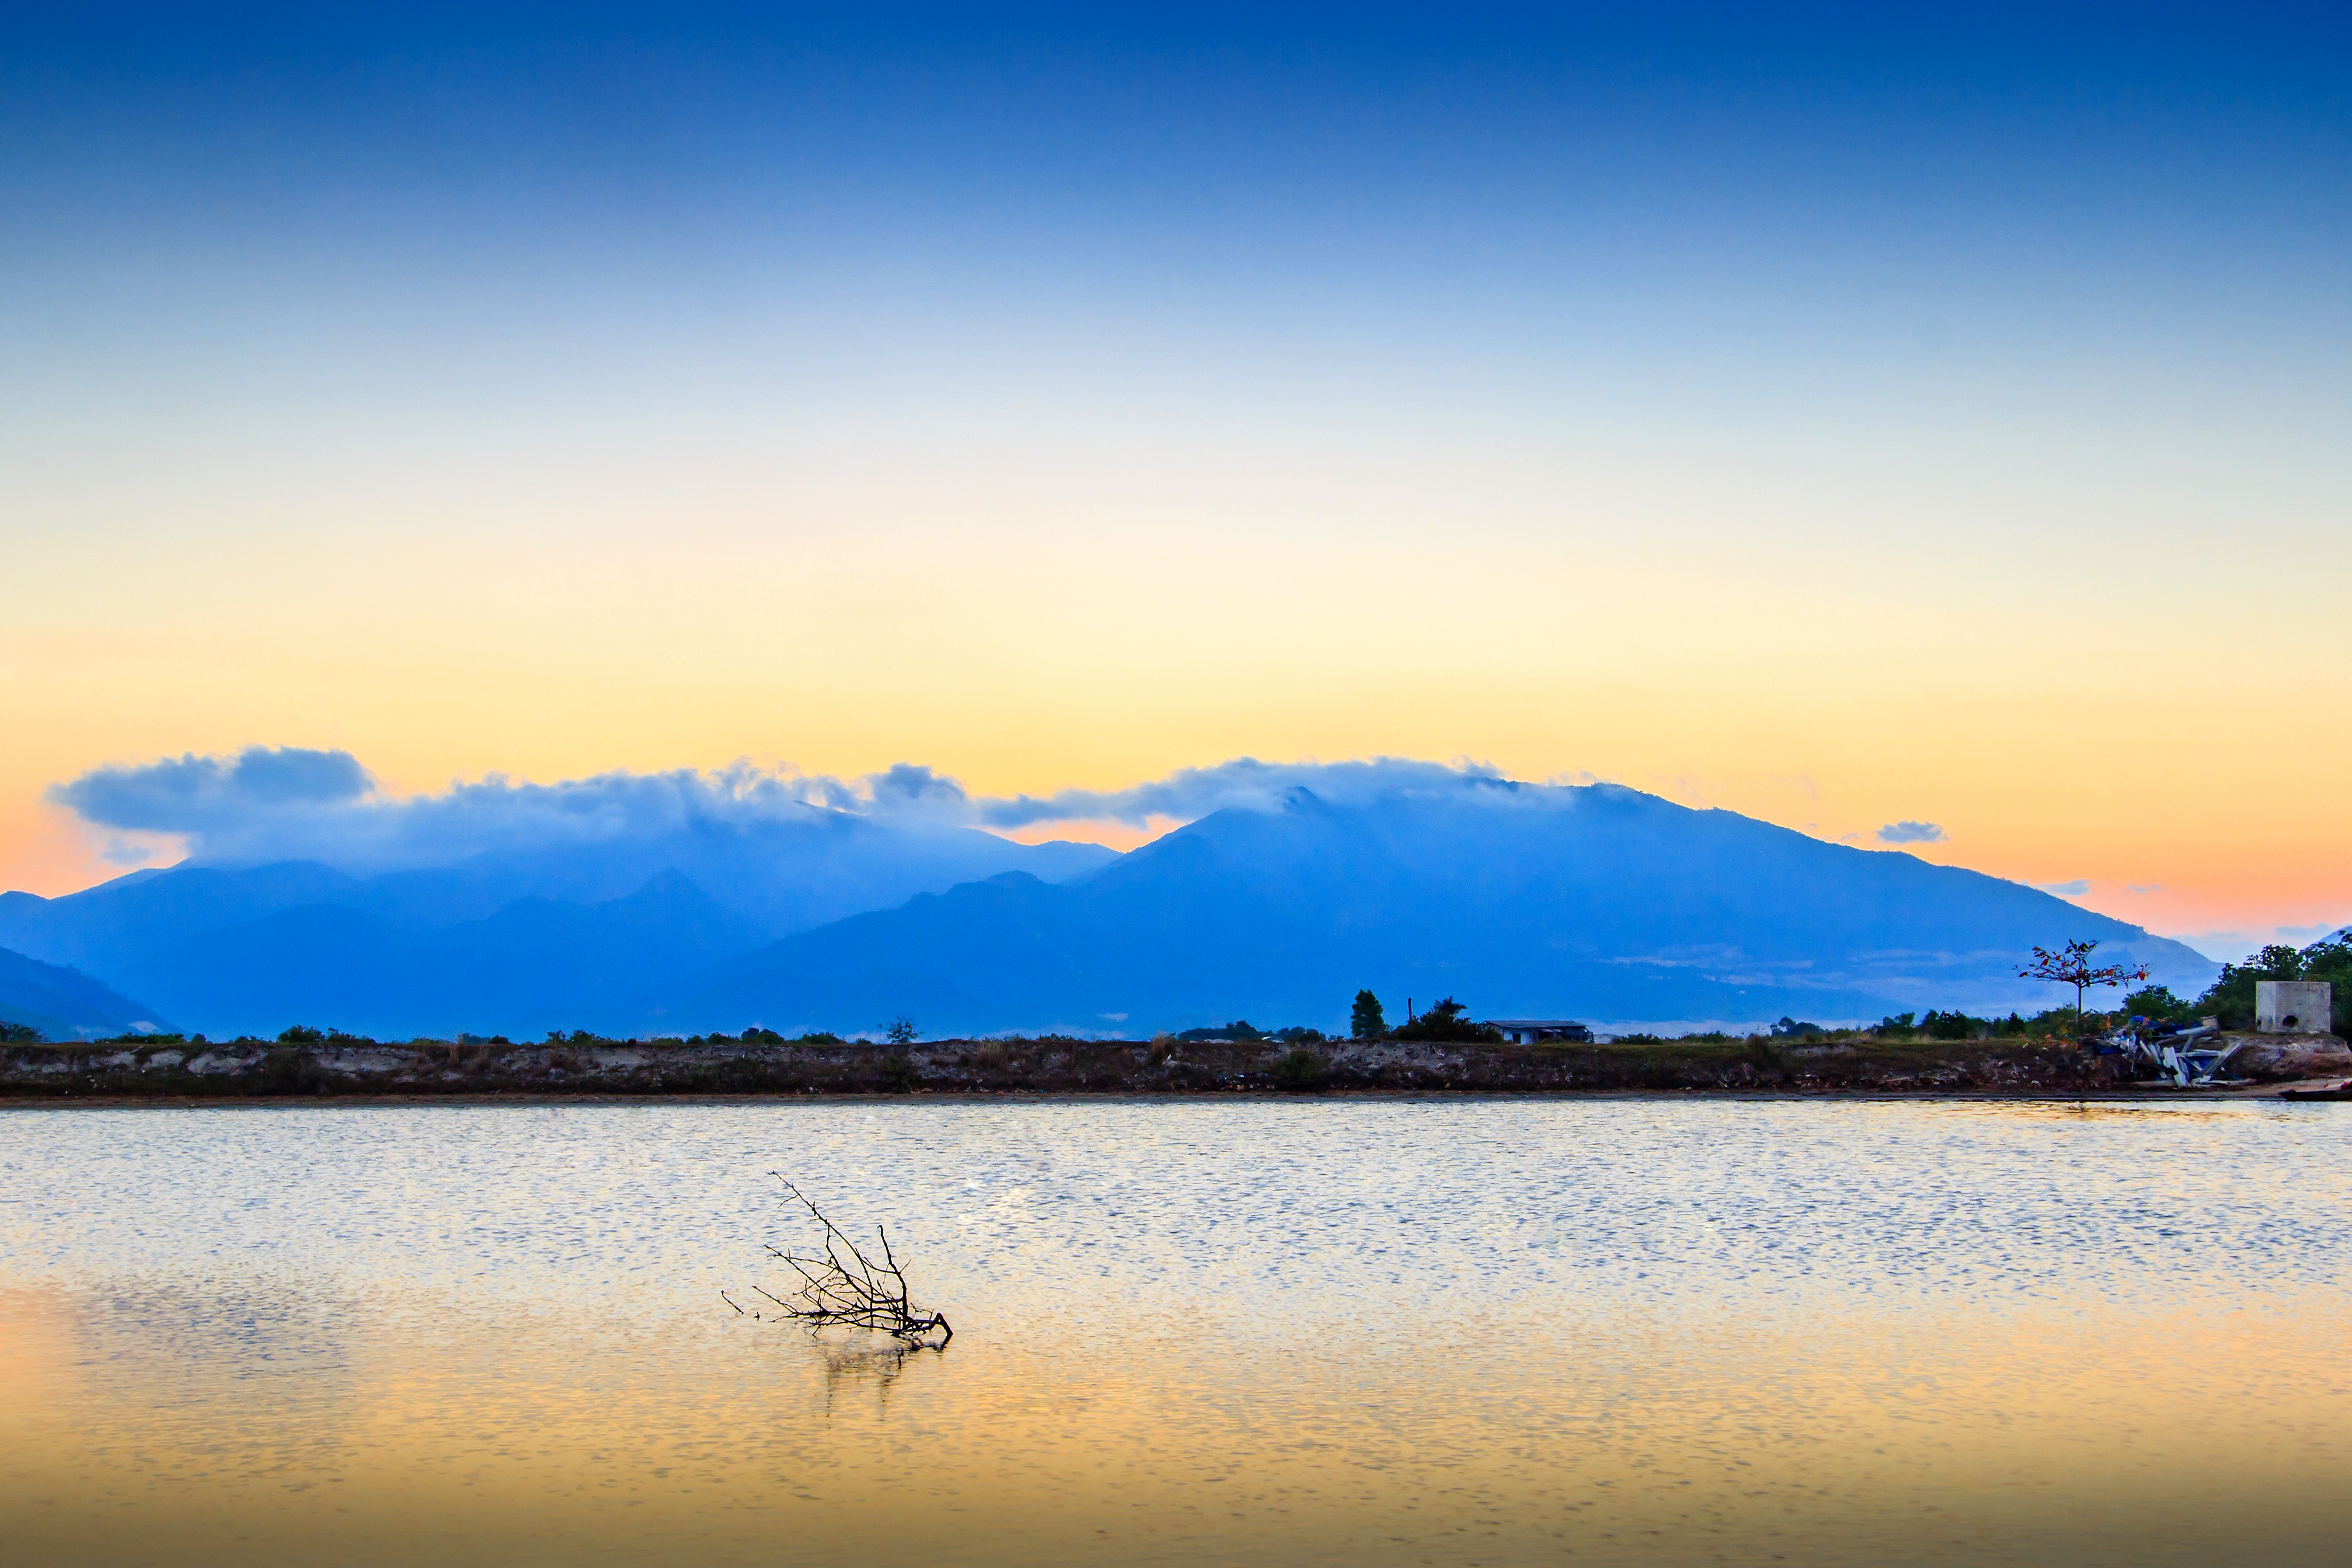
beach, landscape, sea, coast, ocean, horizon, mountain, cloud, sky, sunrise, sunset, sunlight, morning, shore, lake, dawn, home, river, male, dusk, evening, reflection, bay, reservoir, page, body of water, write, new, loch, afterglow, the sea, than, ho ng, the average, atmospheric phenomenon